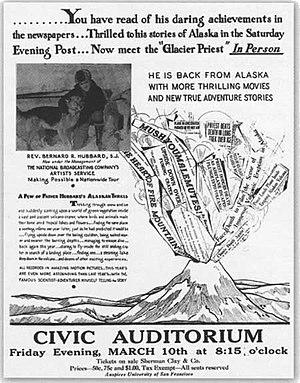
Flyer pour une conférence du père Bernard R. Hubbard